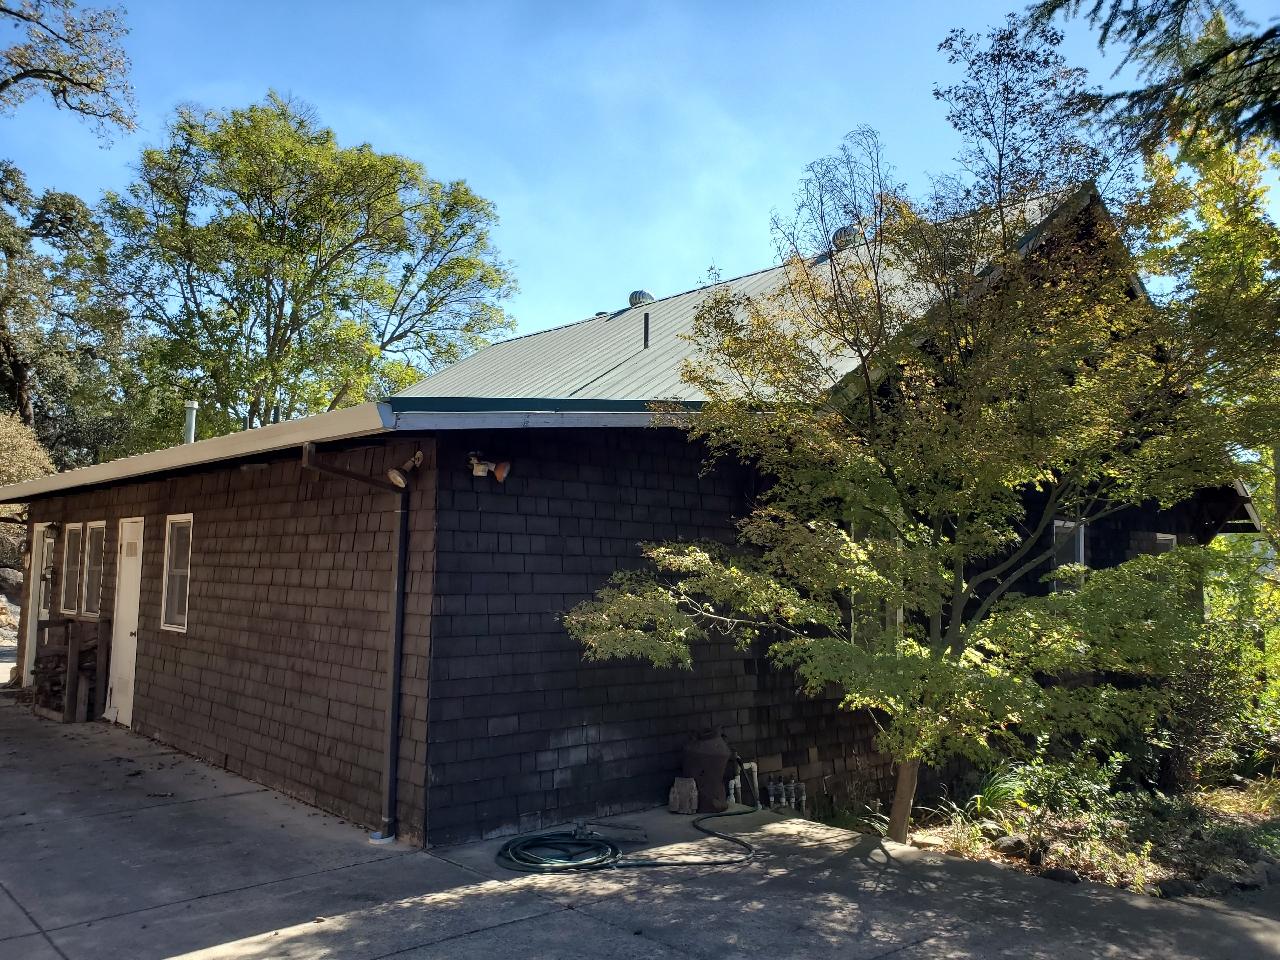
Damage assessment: no_damage